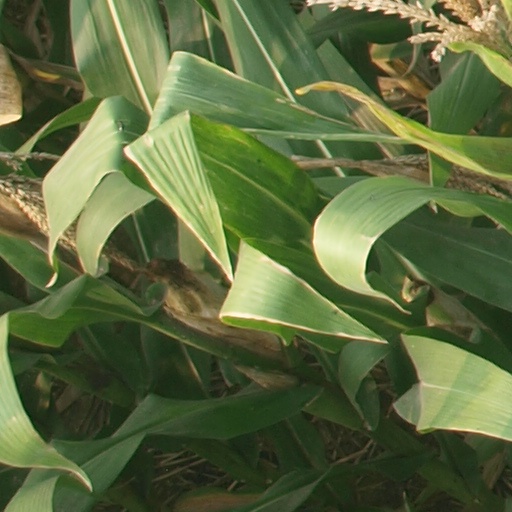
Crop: maize; corn